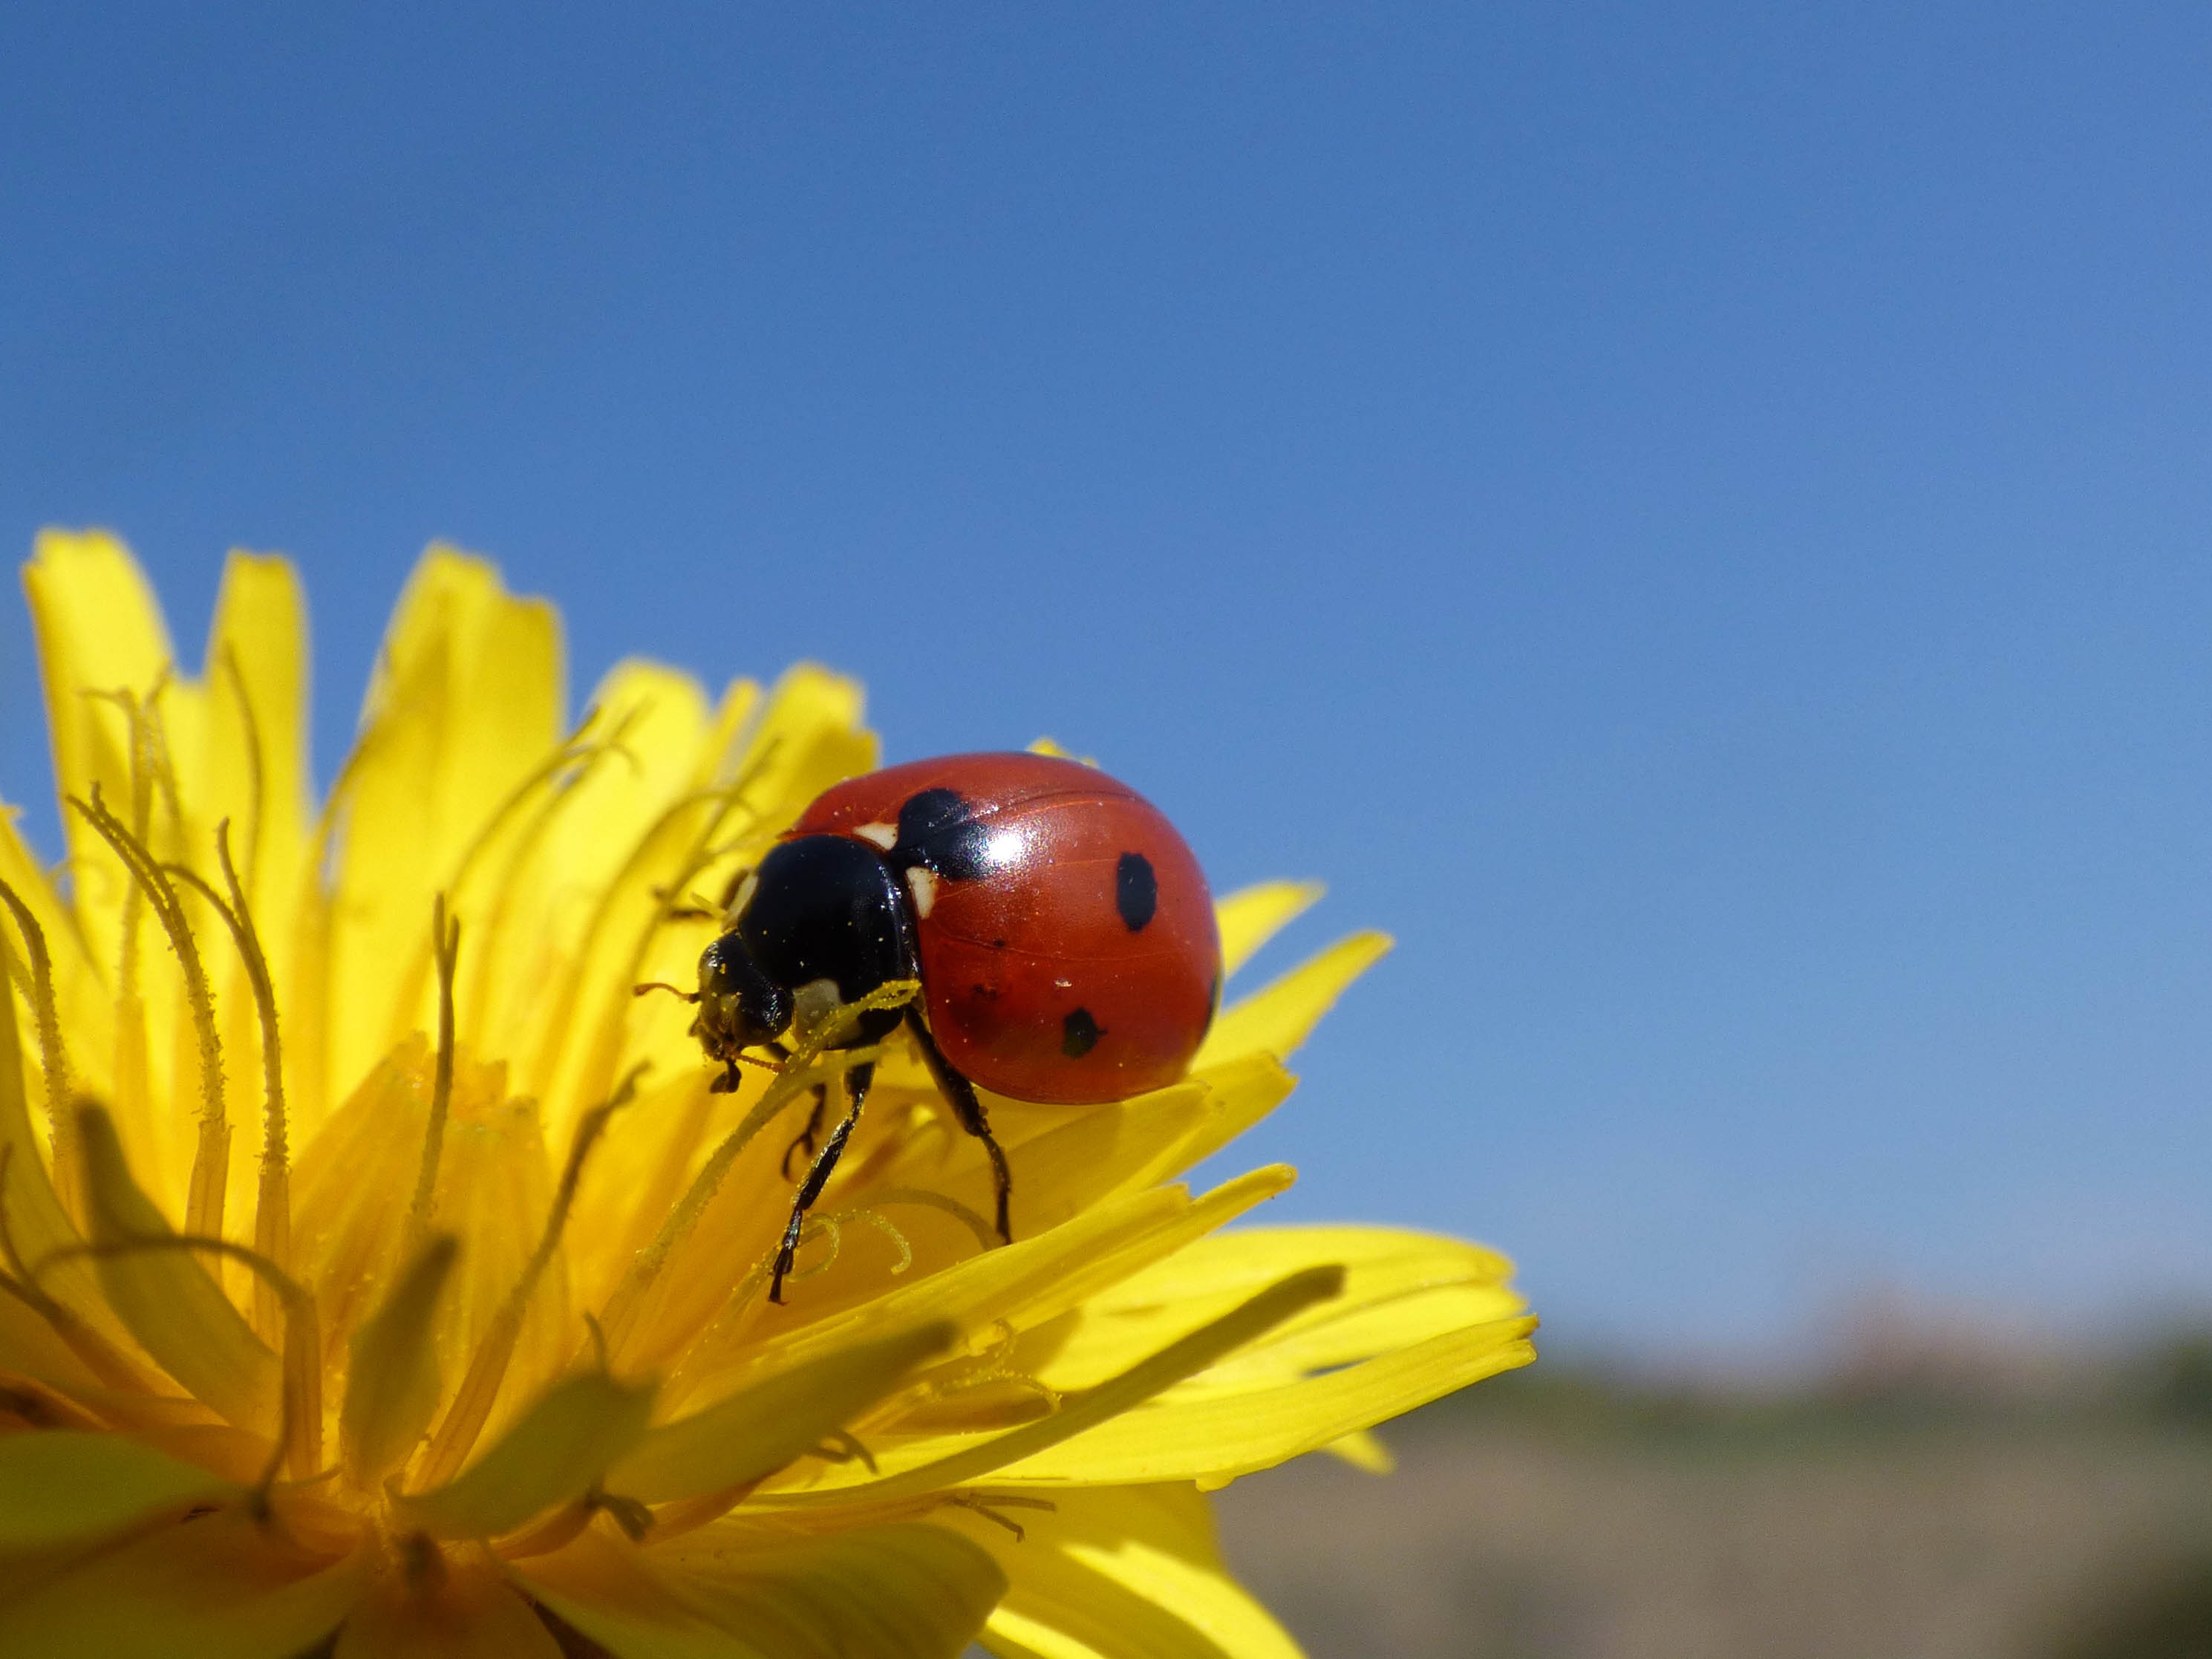
plant, meadow, dandelion, flower, insect, ladybug, yellow, fauna, ladybird, invertebrate, close up, beetle, nectar, macro photography, mylabris quadripunctata